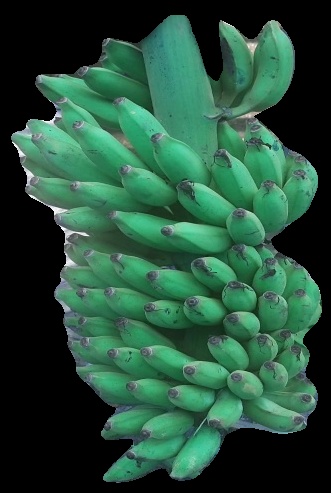
Variety: elakki-bale
Grade: grade2